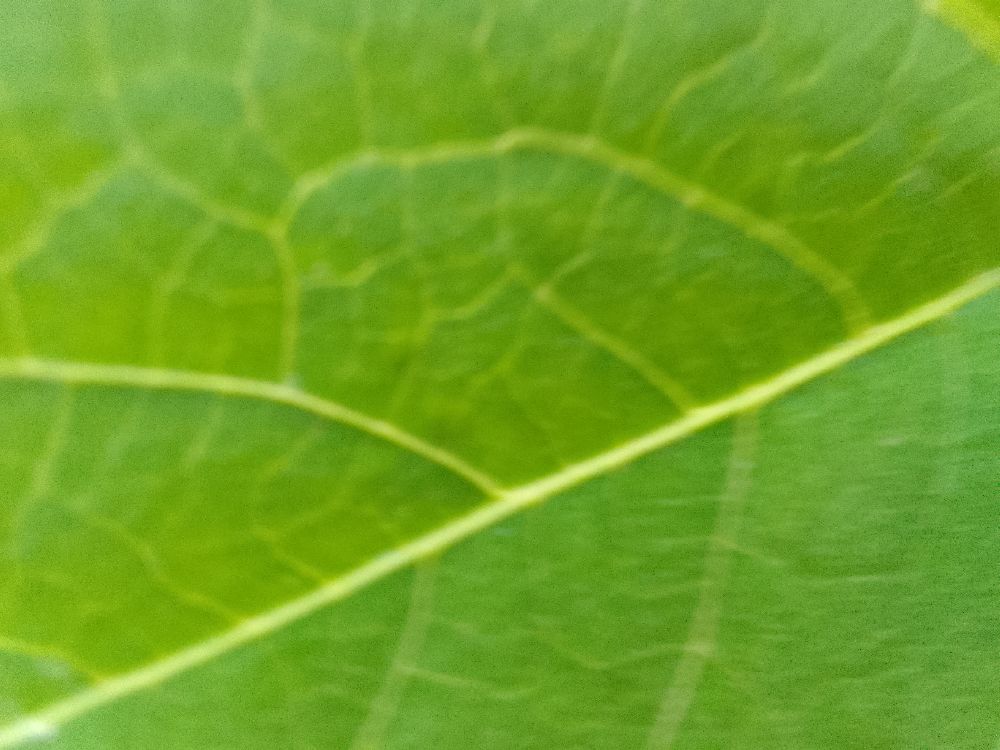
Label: healthy